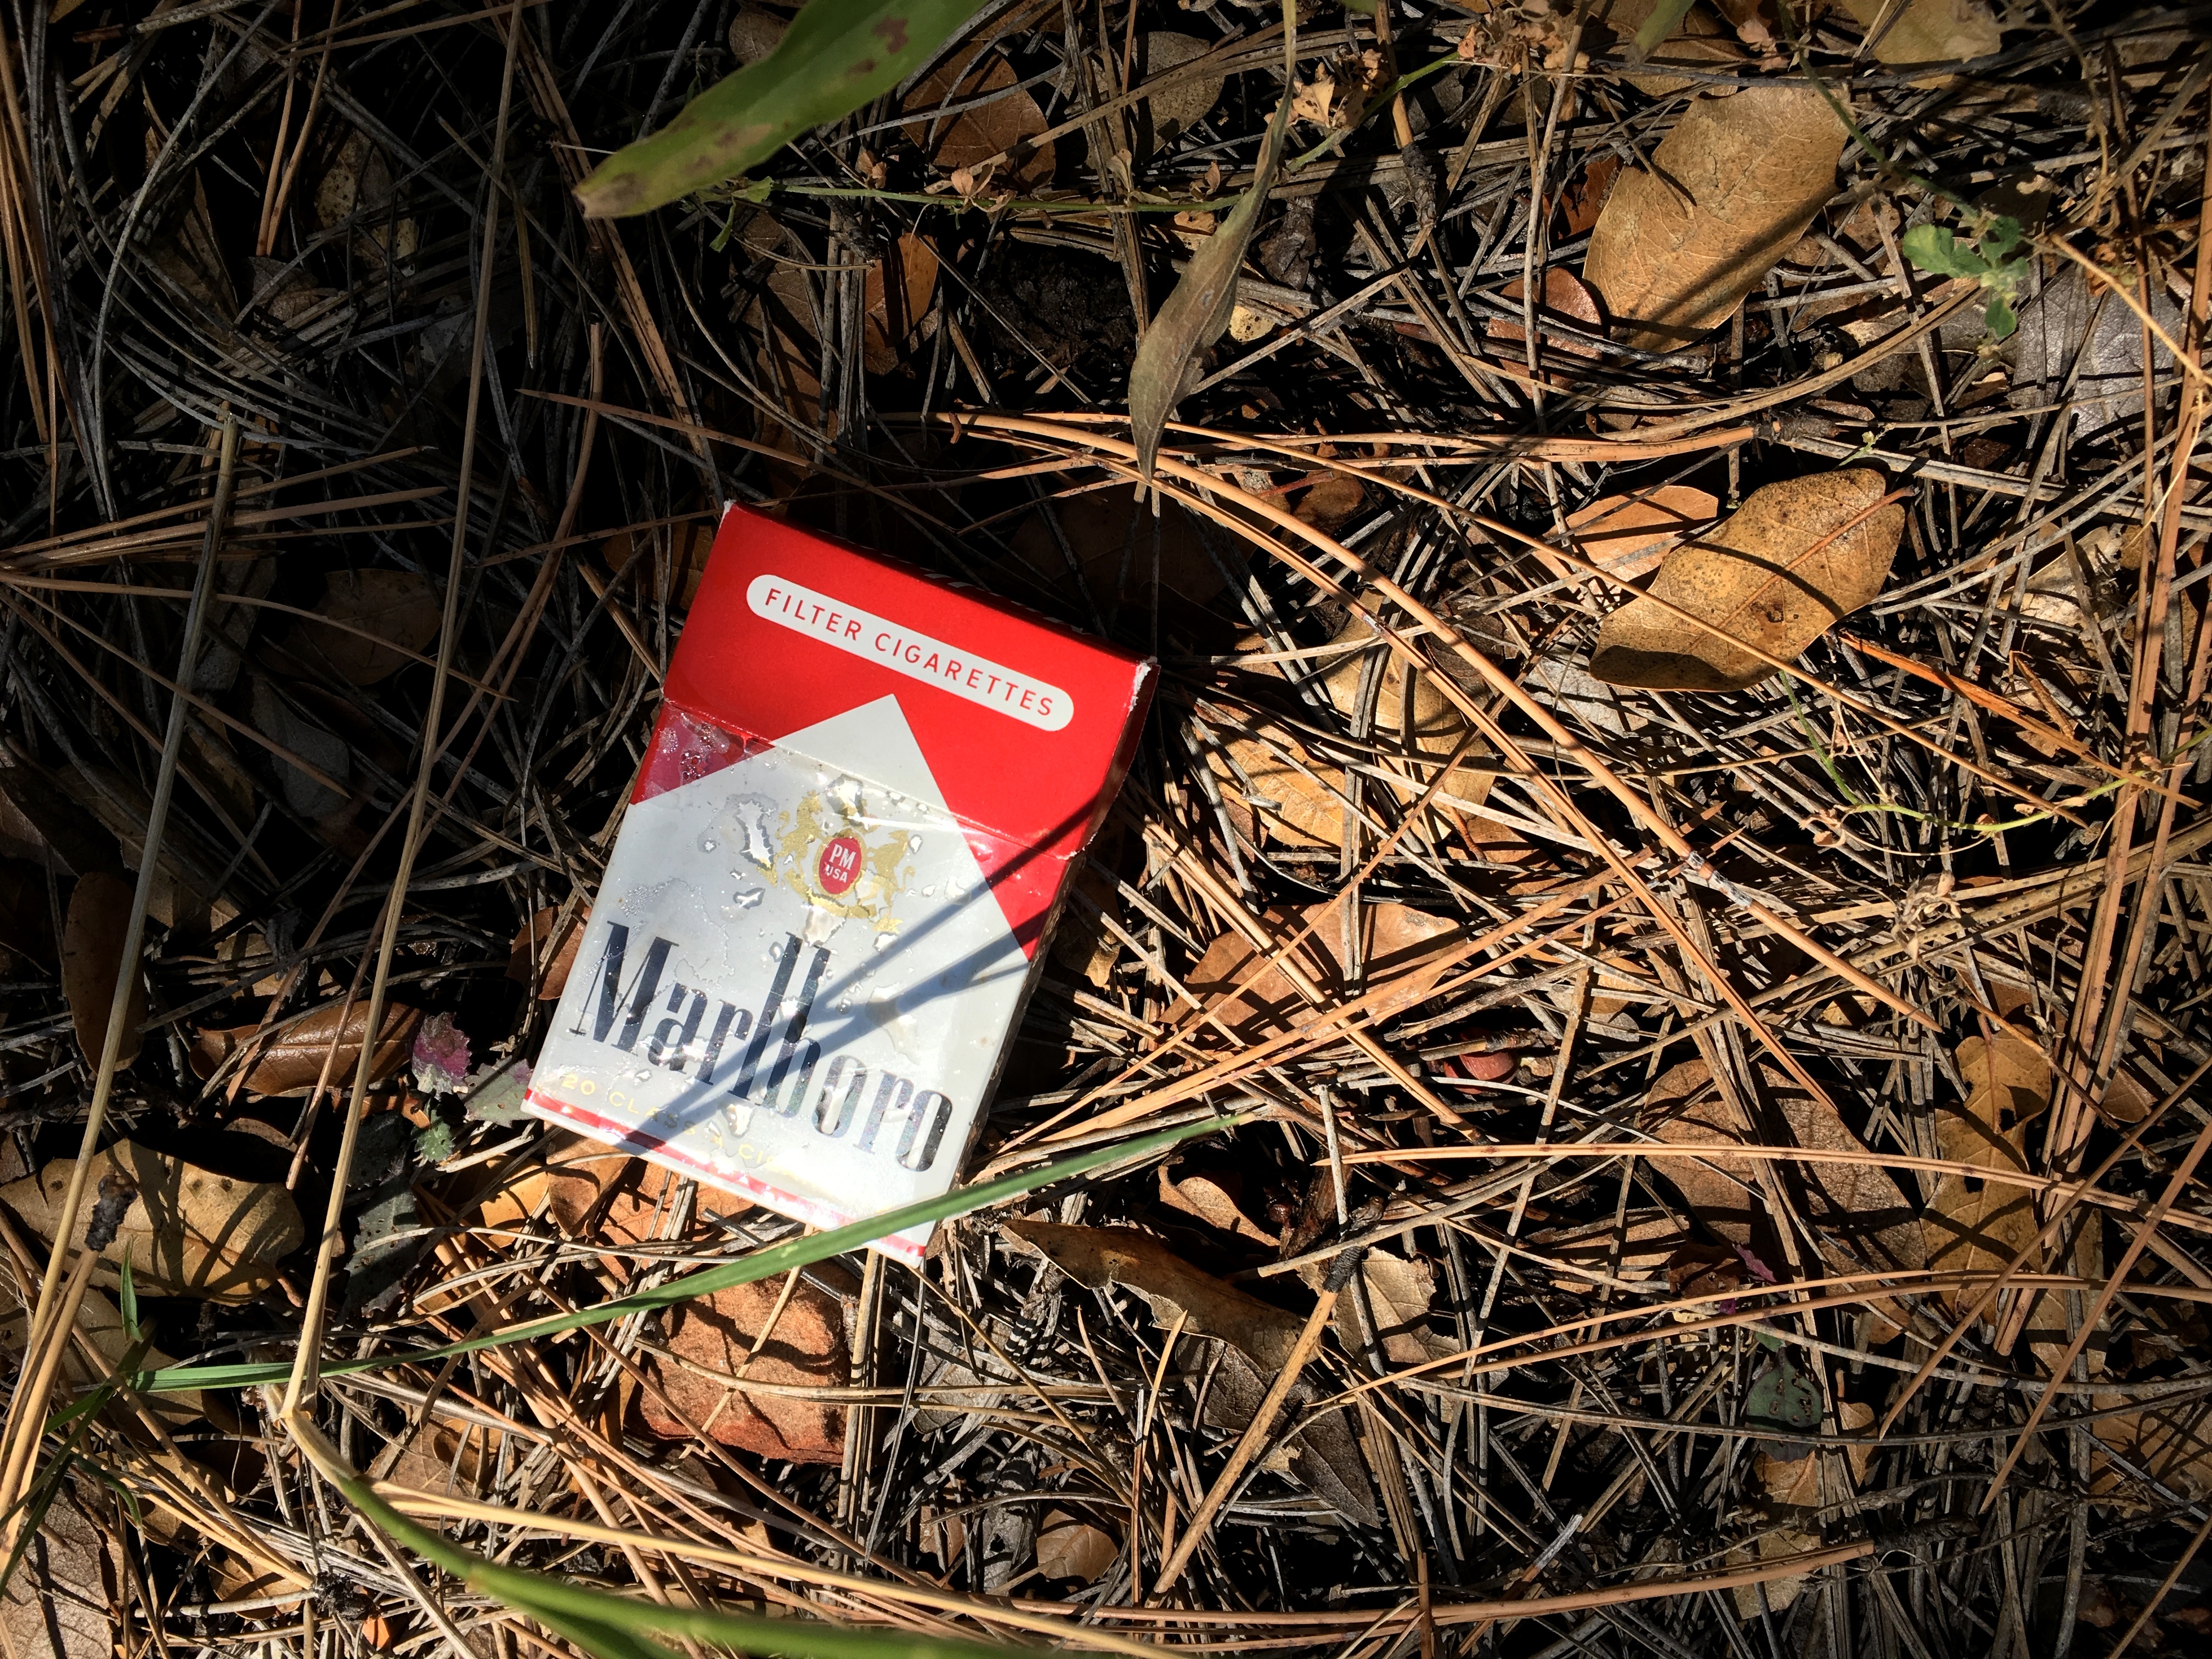
tree, wood, leaf, crop, autumn, soil, agriculture, litter